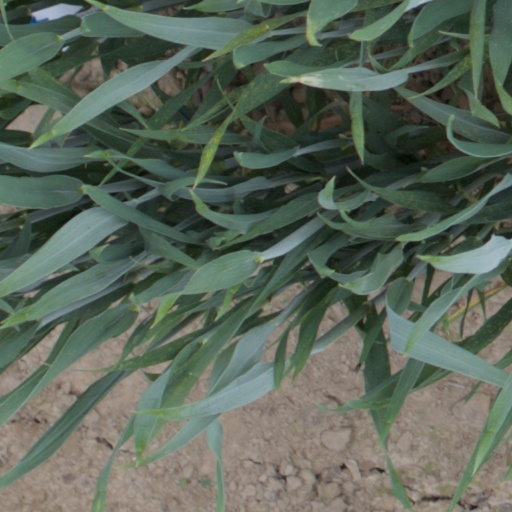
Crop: wheat